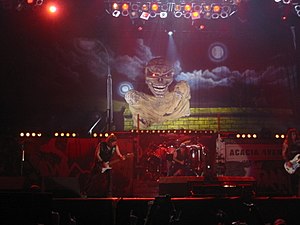
Iron Maiden / Eddie
Iron Maiden under en koncert i Frankrig i 2005. Maskotten Eddie er tydelig i baggrunden.
Iron Maiden er et engelsk heavy metal-band fra Leyton i øst London. Det blev dannet i 1975 af bassisten Steve Harris, som også er den primære sangskriver. Siden dets dannelse er bandets diskografi vokset til at inkludere i alt 38 albums: 16 studiealbums; 11 livealbums; 4 EP'er; og 7 opsamlingsalbums. Bandet regnes som det største heavy metal-band i verden, og det har solgt mere end 105 millioner albummer. Iron Maiden har derudover haft stor indflydelse på udviklingen af andre metal-genrer. To eksempler er de amerikanske thrash metal-bands Slayer, samt Metallica hvis medlemmer har udtalt at Iron Maiden er et af de bands, som har påvirket dem mest. 19. august 2005 blev bandet medlem af Hollywood's Rockwalk, som er musikkens svar på Hollywood Walk of Fame